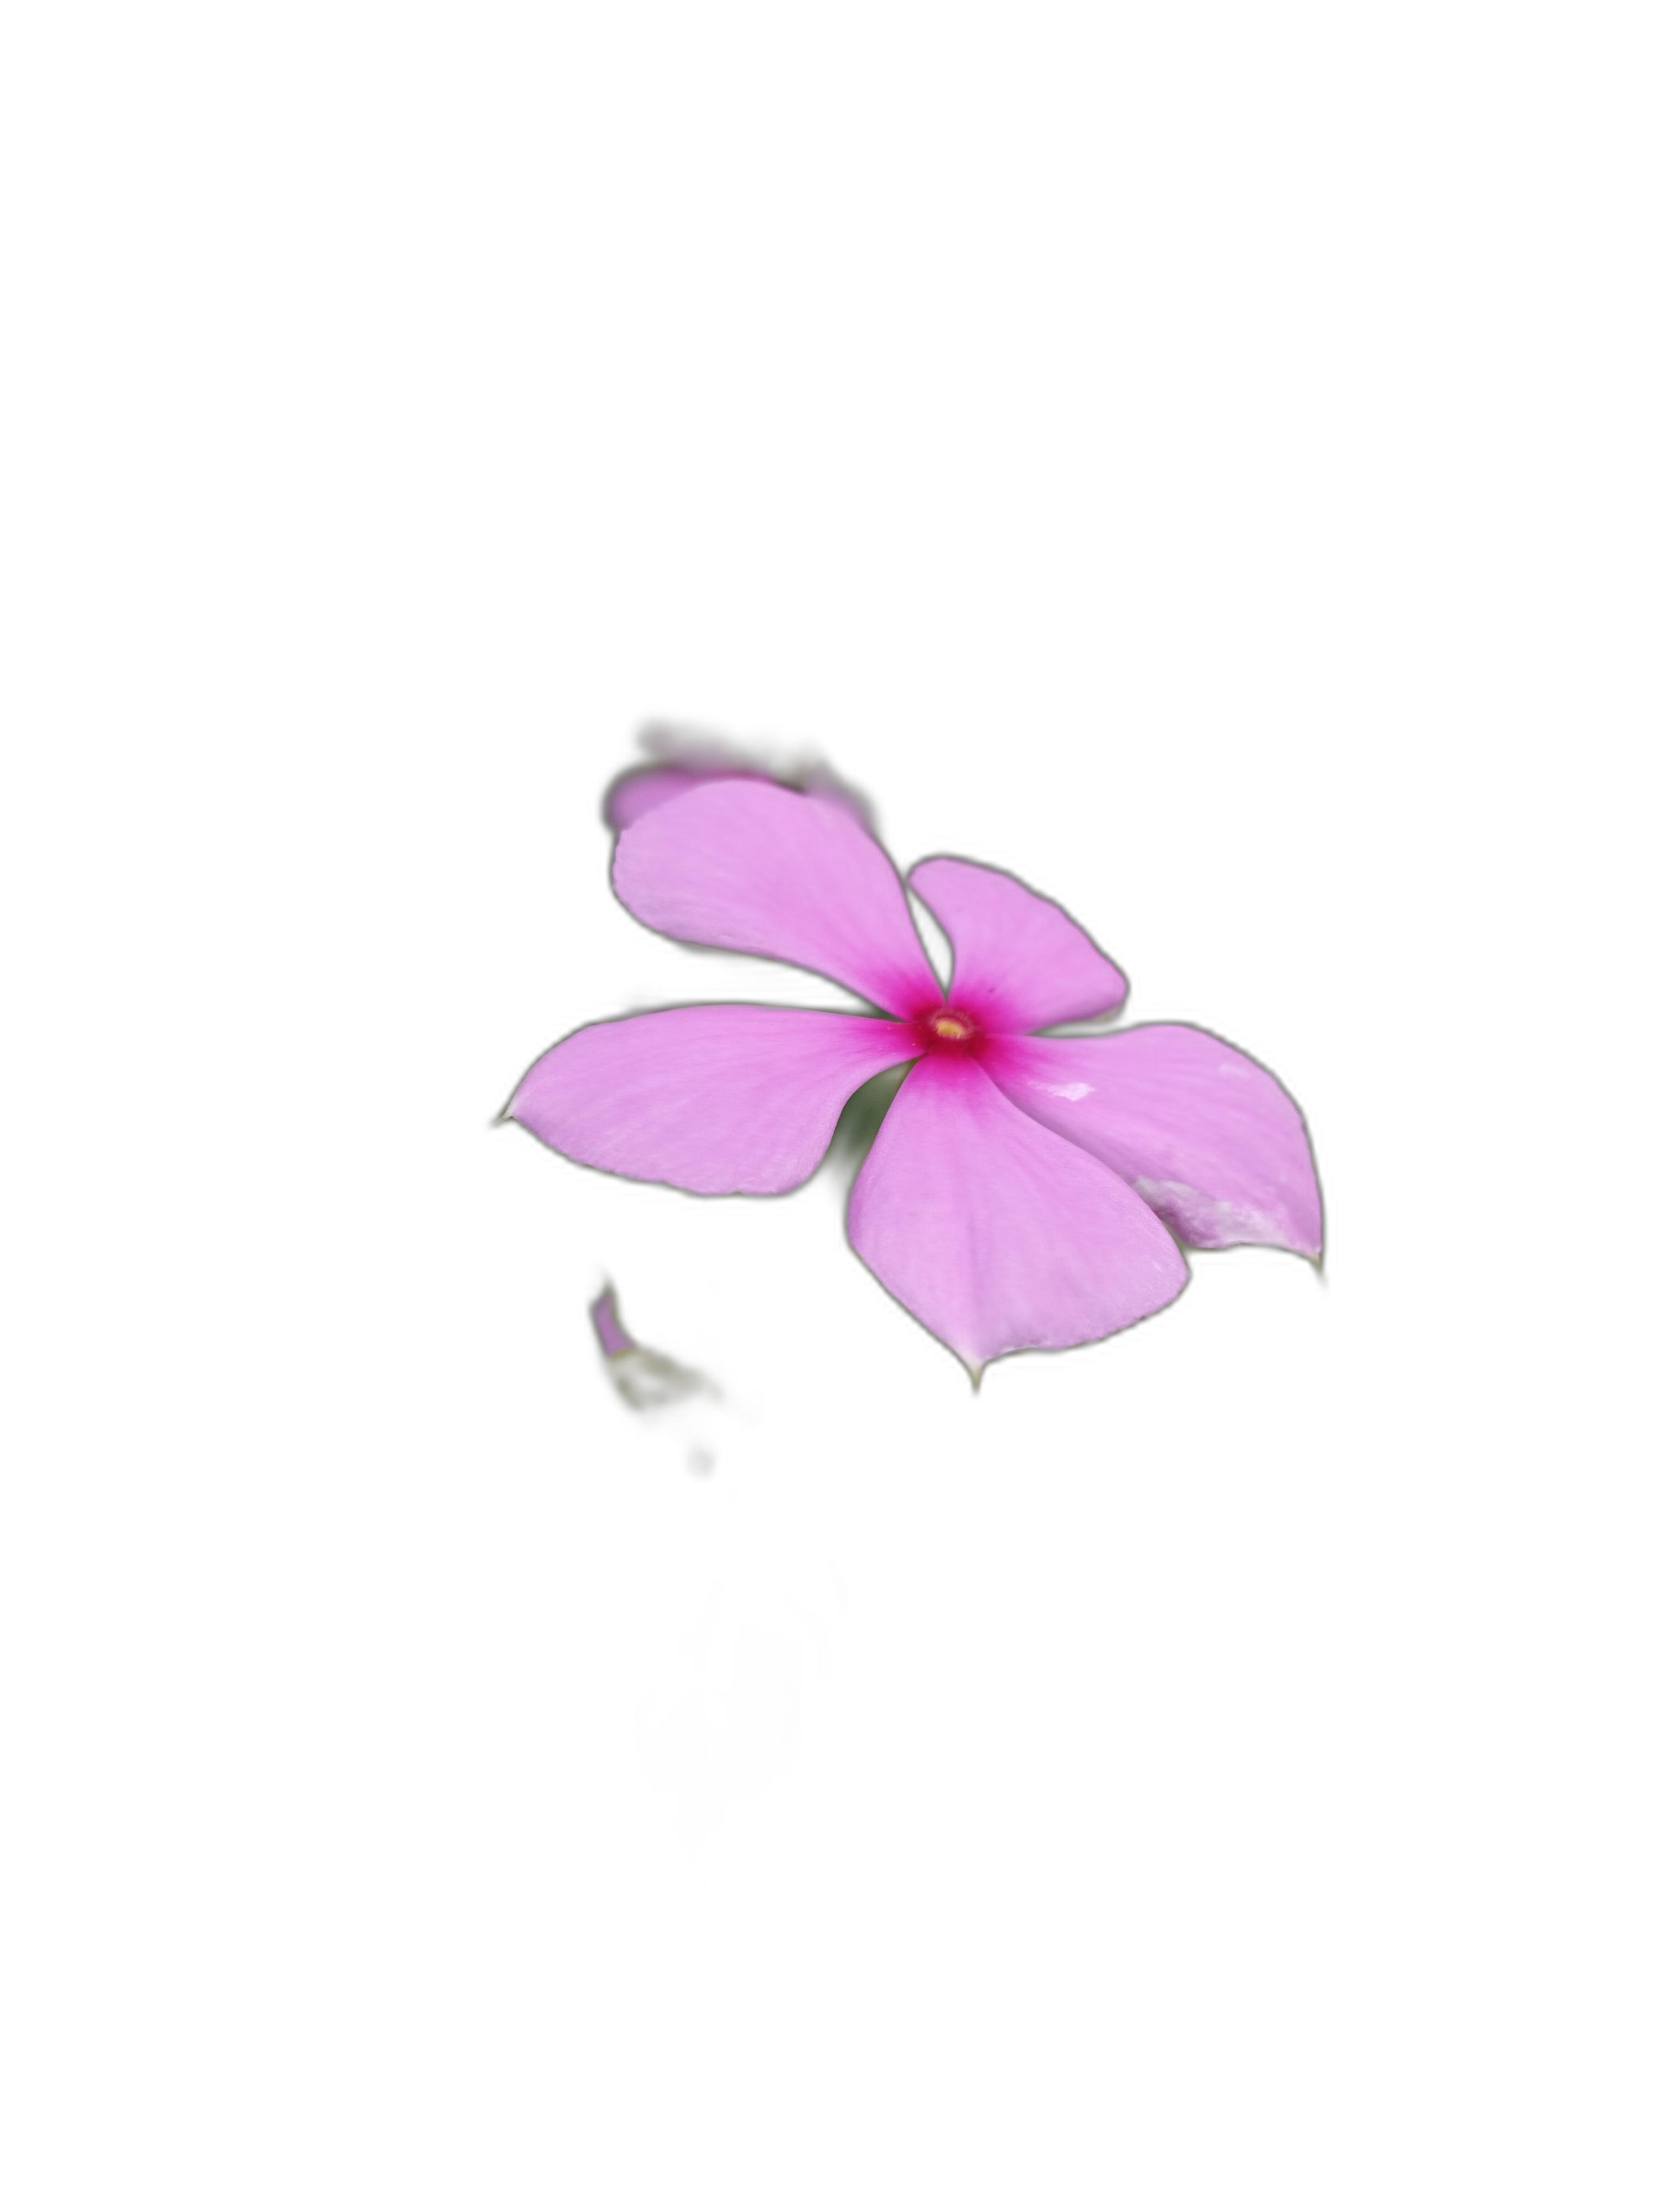
Label: Madagascar periwinkle